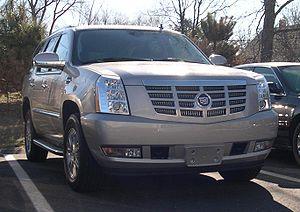
Le Cadillac Escalade est un véhicule appartenant à la catégorie des SUV vendu par la marque de luxe de General Motors, Cadillac. C'est le premier véhicule de la marque Cadillac sur le marché des véhicules de loisirs. L'Escalade a été présenté en 1998, en réponse aux concurrents allemands et japonais, et au Lincoln Navigator de la marque Ford, sorti la même année. L'Escalade de base est construit à Arlington au Texas.